Southwell Business Park

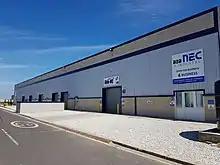
Southwell Business Park, Portland, Southway road view of the Network Enterprise Complex 2018

In 2017, business and enterprise director Calvin Samways acquired a stretch of real estate at Southwell Business Park from the Compass Point Estates for a six figure sum. The unused site was then redeveloped into seven industrial units, named the Network Enterprise Complex (NEC). It was officially opened in 2018 by South Dorset MP Richard Drax and Weymouth and Portland's Mayor and Mayoress.